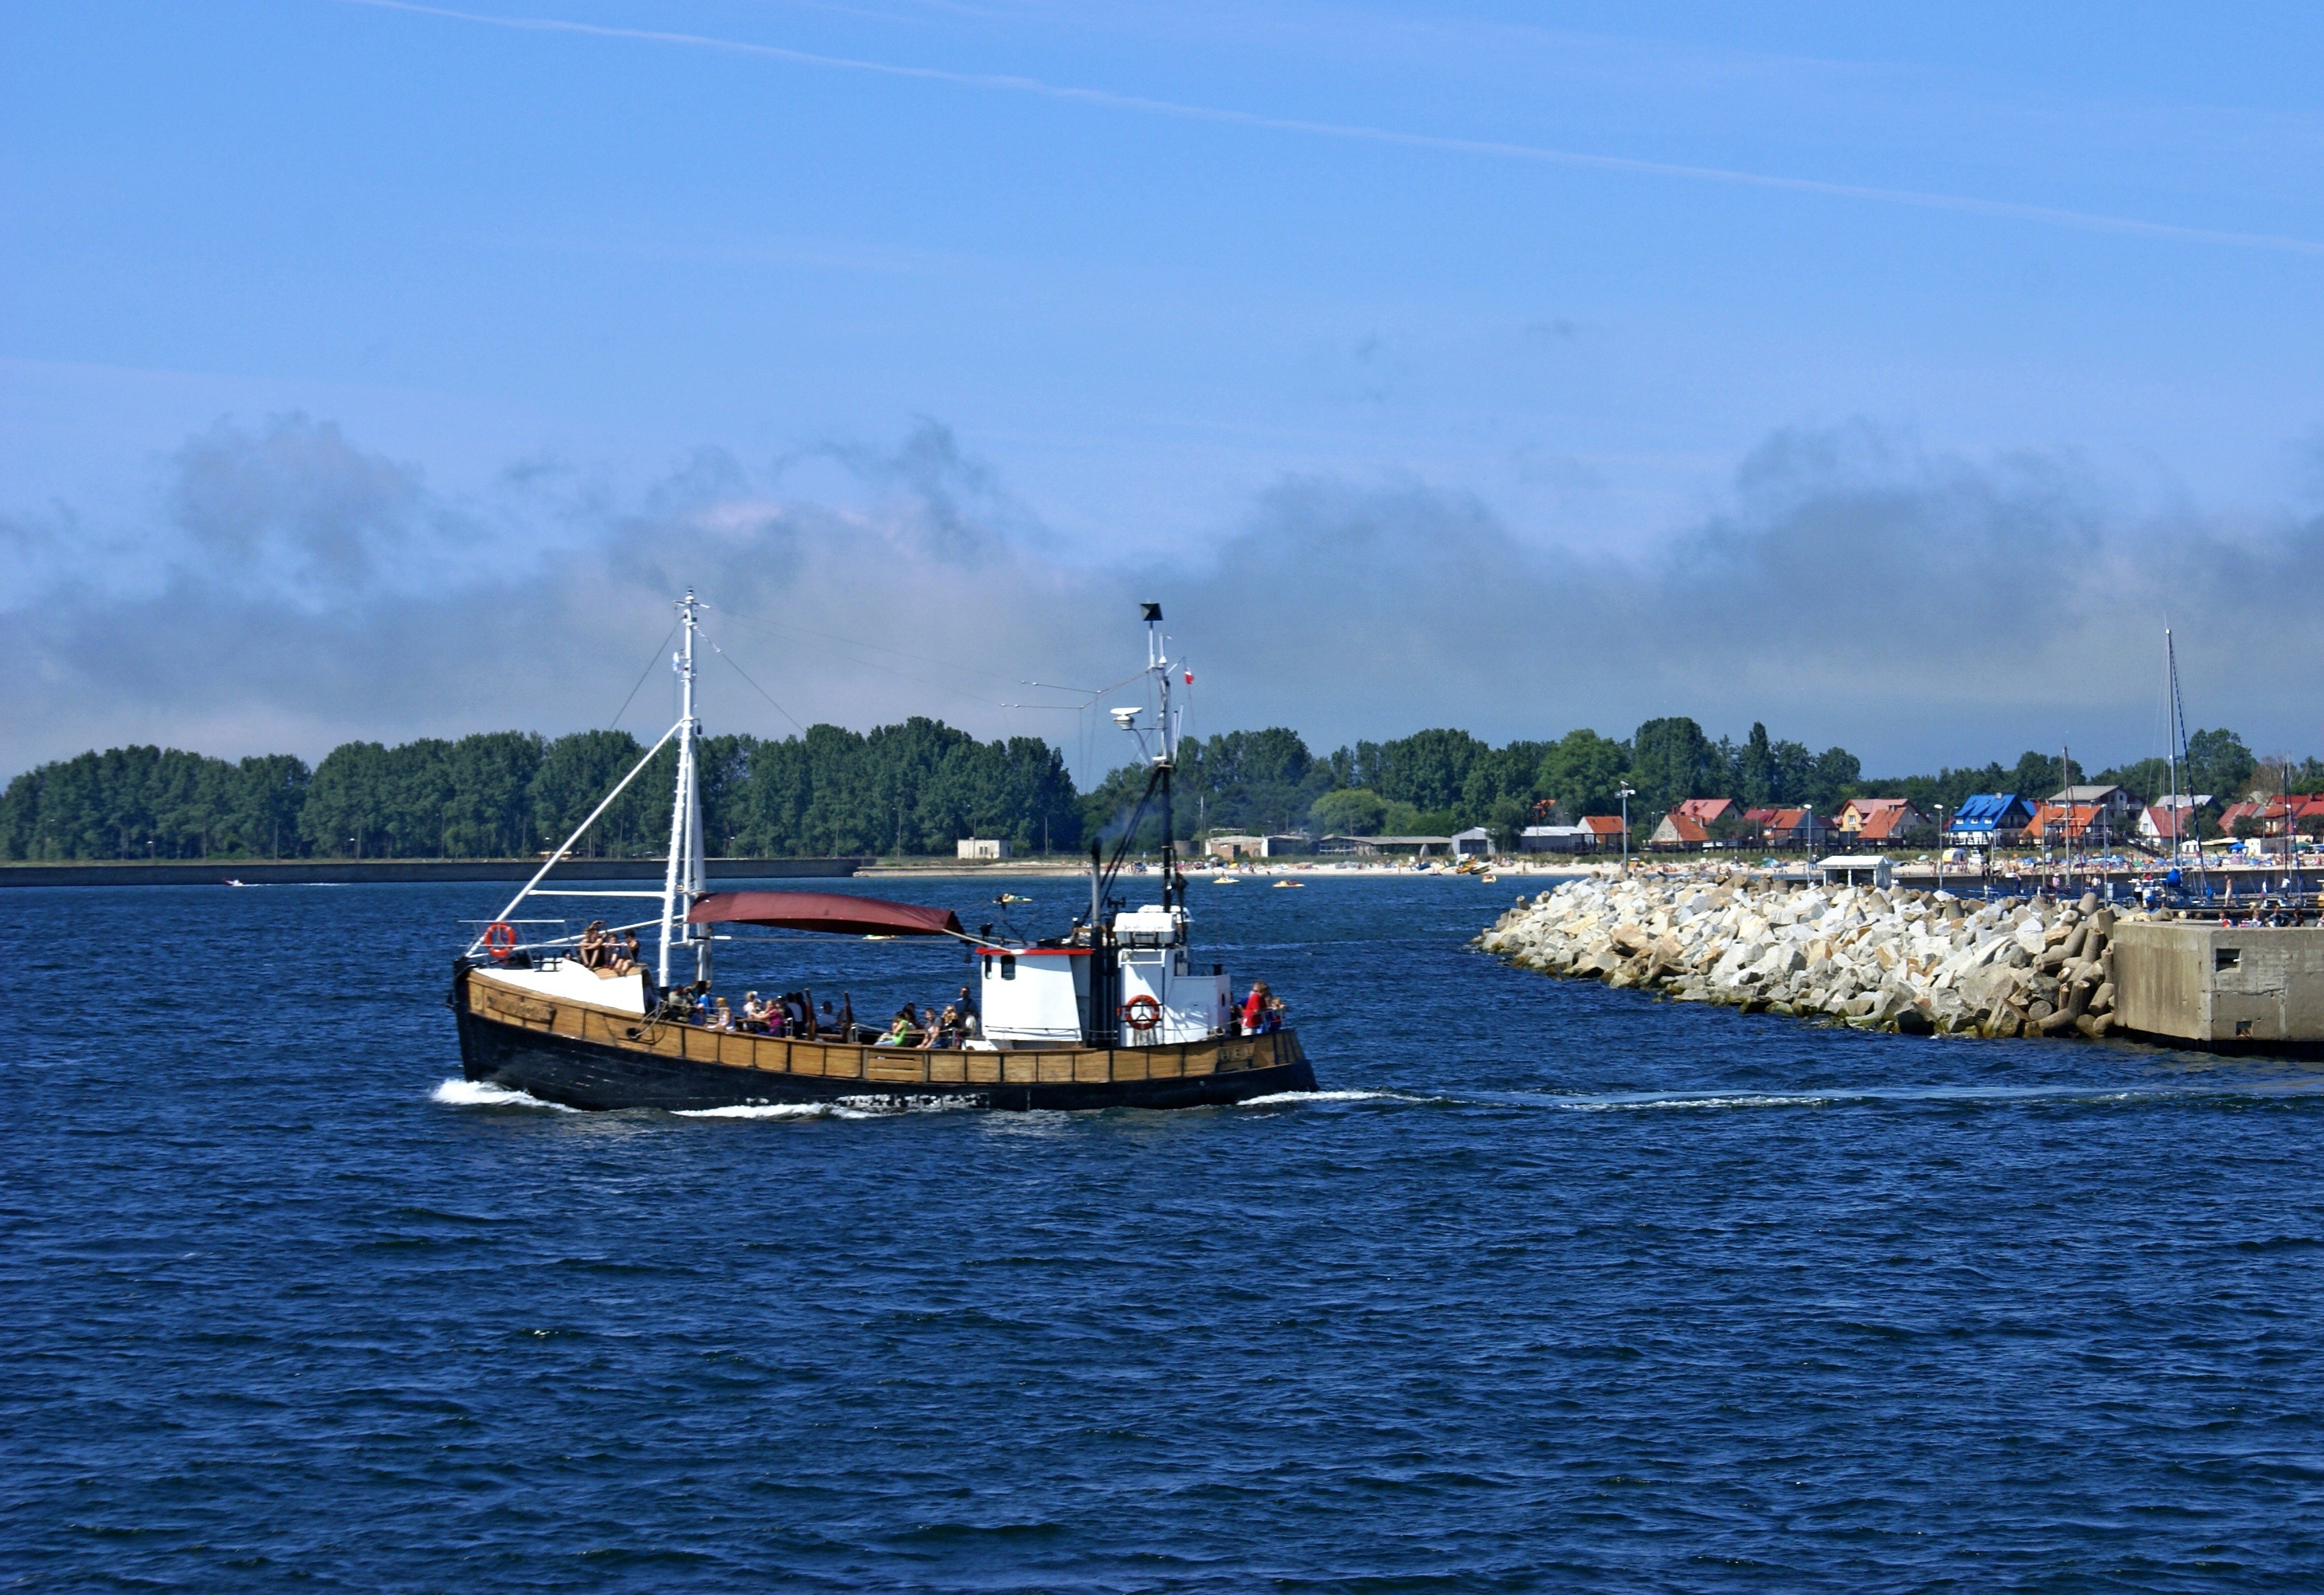
sea, coast, water, boat, ship, vehicle, bay, harbor, blue, port, ferry, drain, boating, poland, channel, watercraft, cutter, fishing vessel, calm sea, the coast, the baltic sea, passenger ship, freight transport, northern poland, the barge